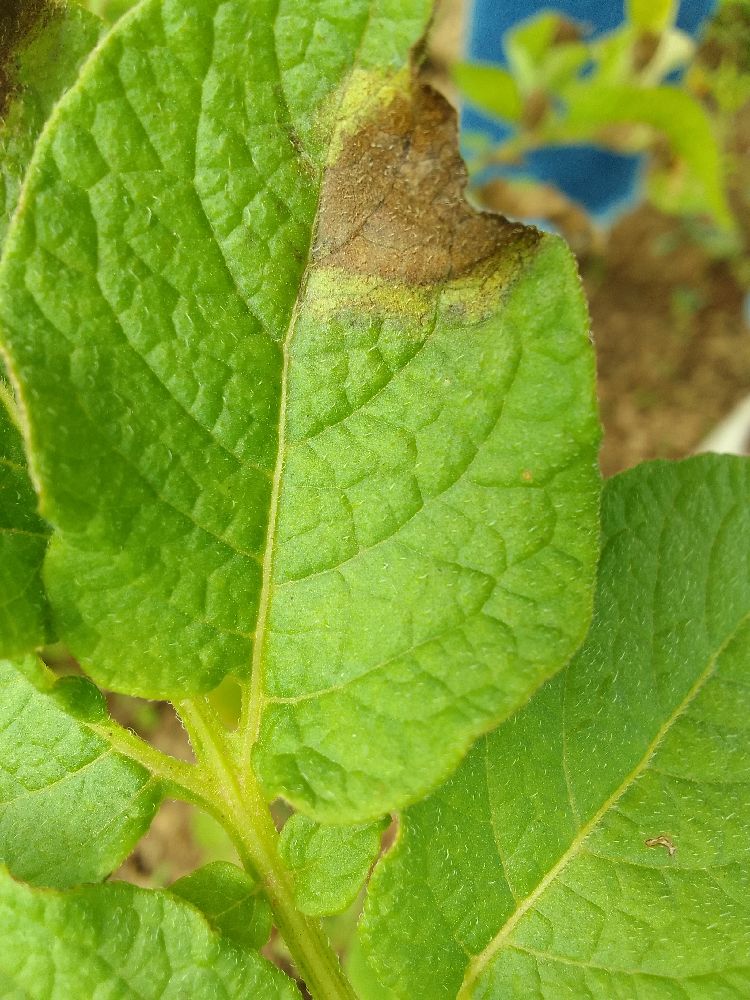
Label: Late blight